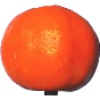
Label: clementine